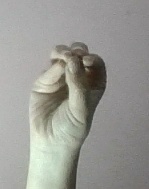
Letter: ha